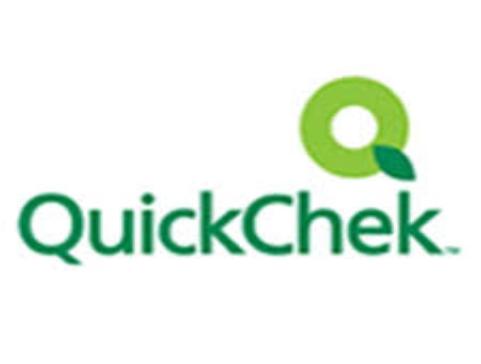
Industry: Food